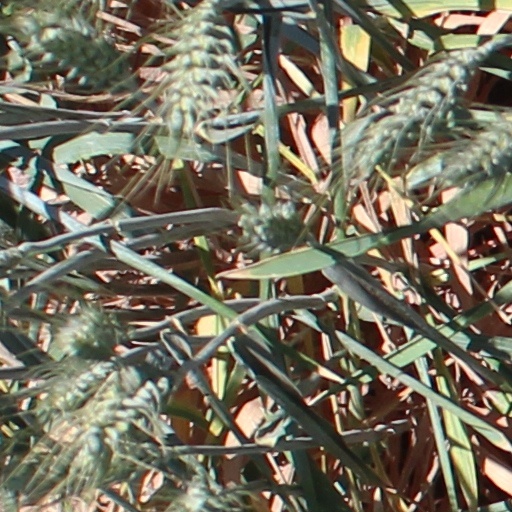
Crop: wheat